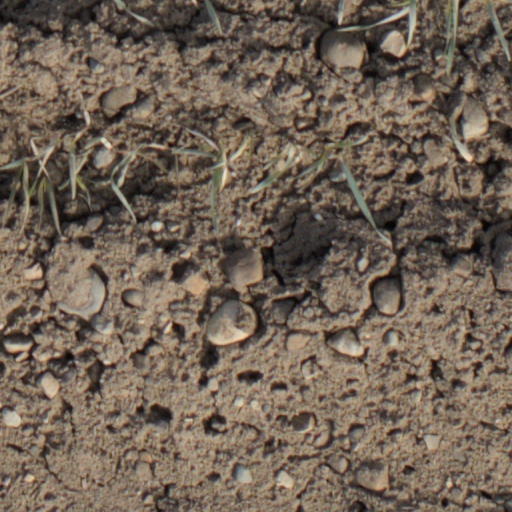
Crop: wheat